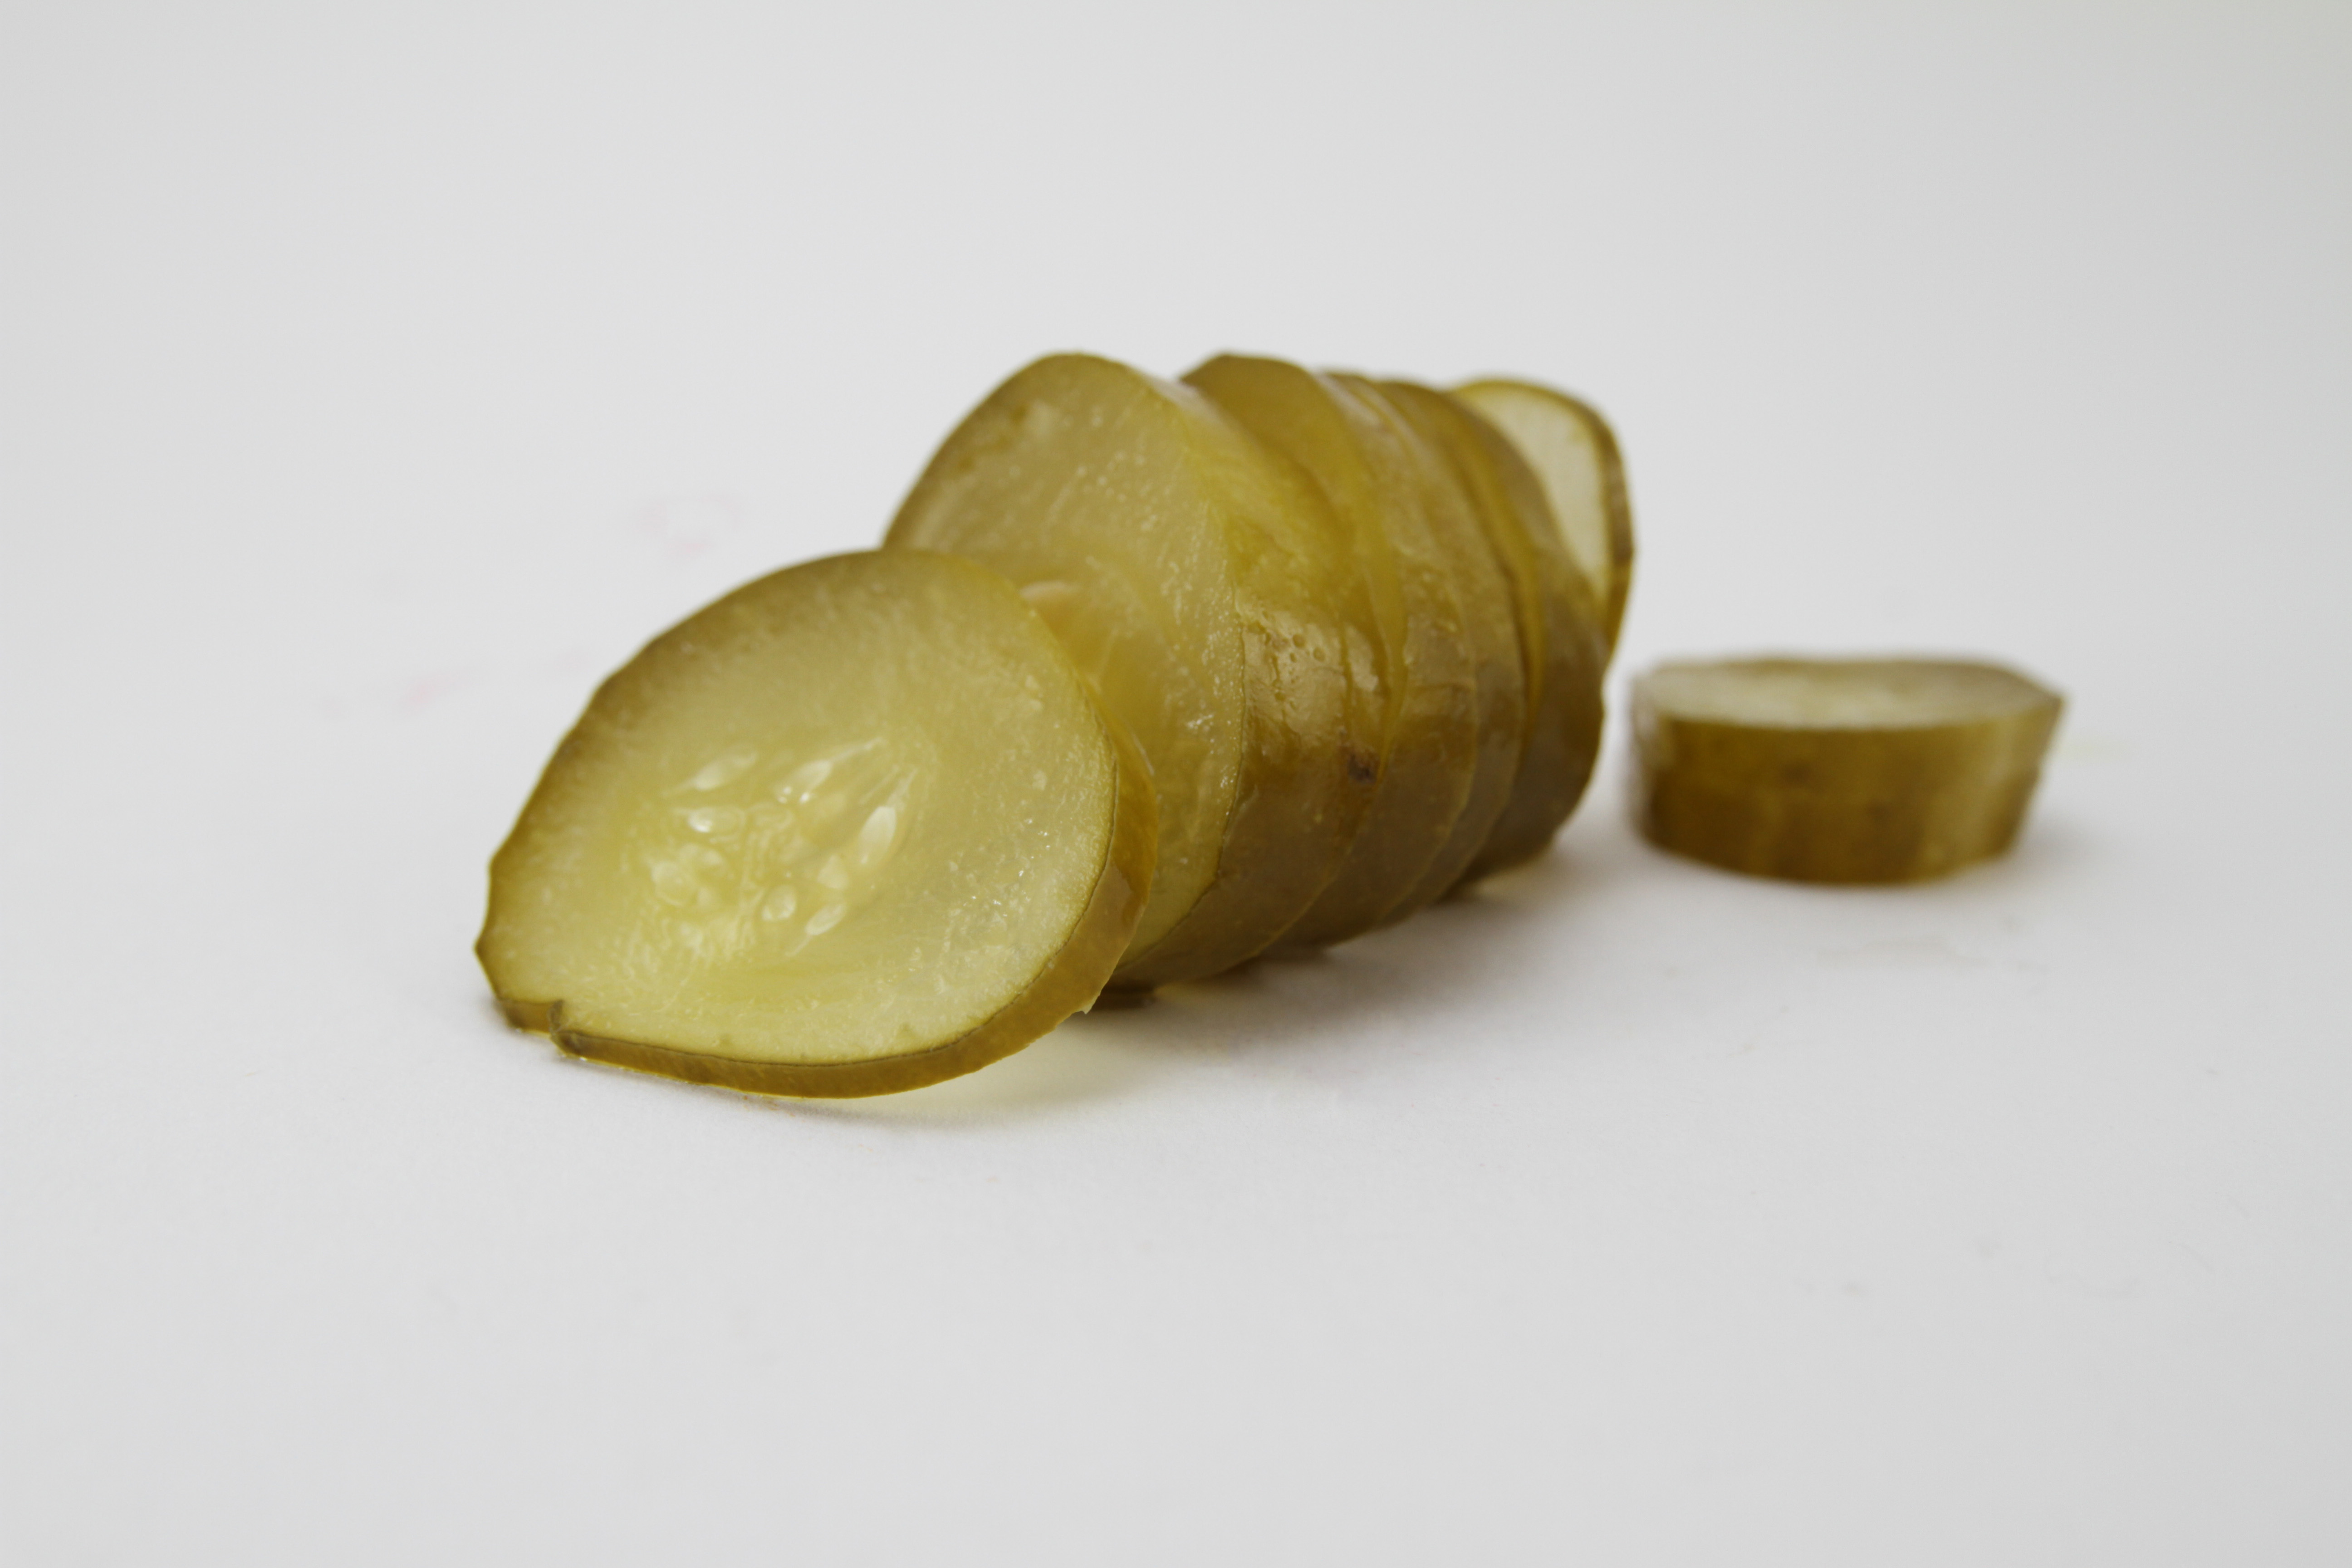
plant, fruit, isolated, food, produce, vegetable, fresh, healthy, vegetables, cucumber, pickles, vegetarian, sliced, flowering plant, root vegetable, land plant